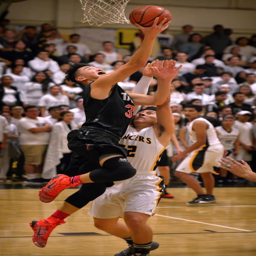
person leaps for the basket as person tries to block in the first period of a boys basketball game .